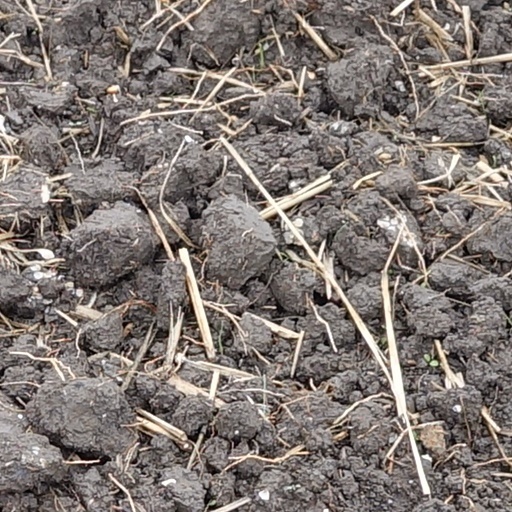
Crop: wheat